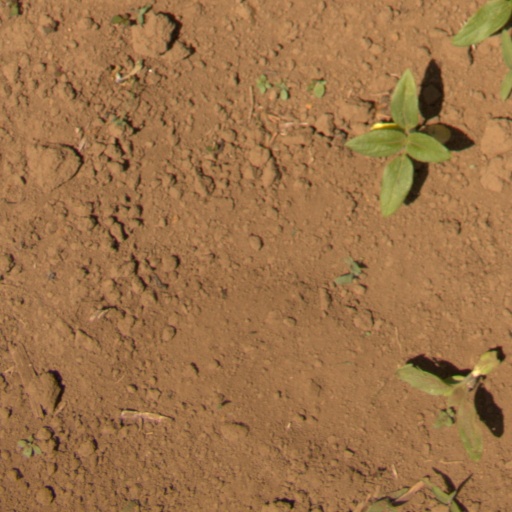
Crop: Jerusalem artichoke